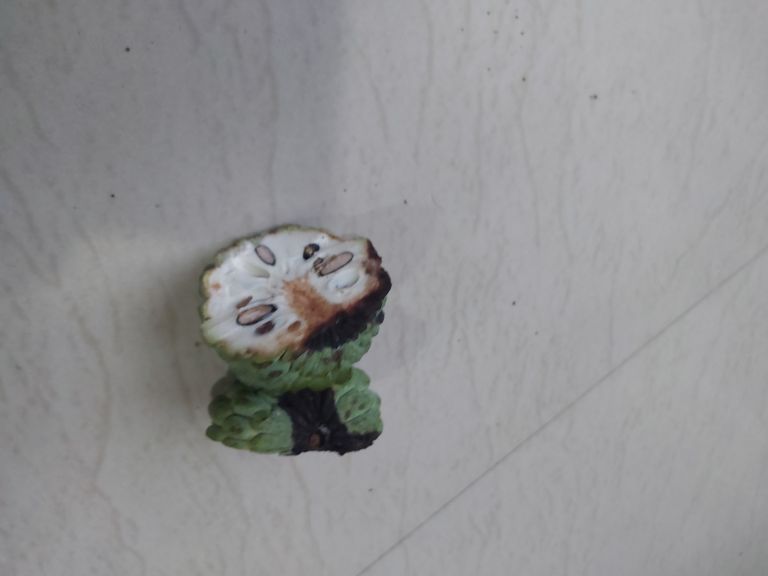
Disease label: Diplodia Rot